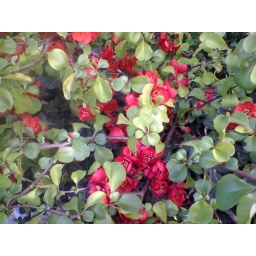
This is the first cameraphone pic used in my composite &amp;quot;berry blue sky pie&amp;quot;